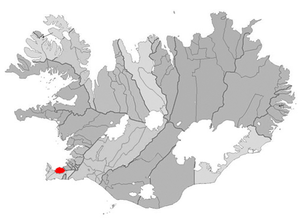
Vogar est une municipalité de l'ouest de l'Islande.